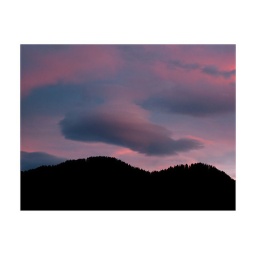
A cloud is shaped by the mountain below.